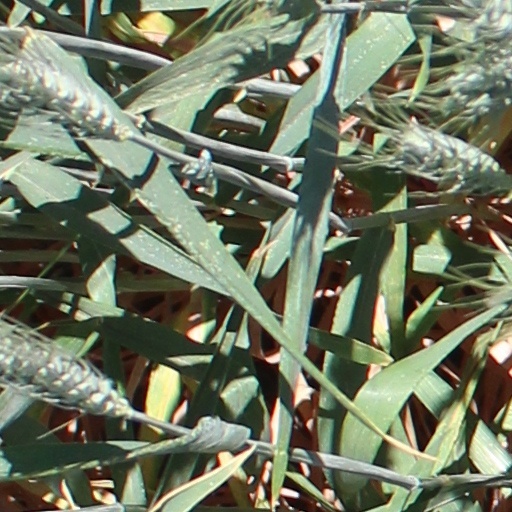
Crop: wheat